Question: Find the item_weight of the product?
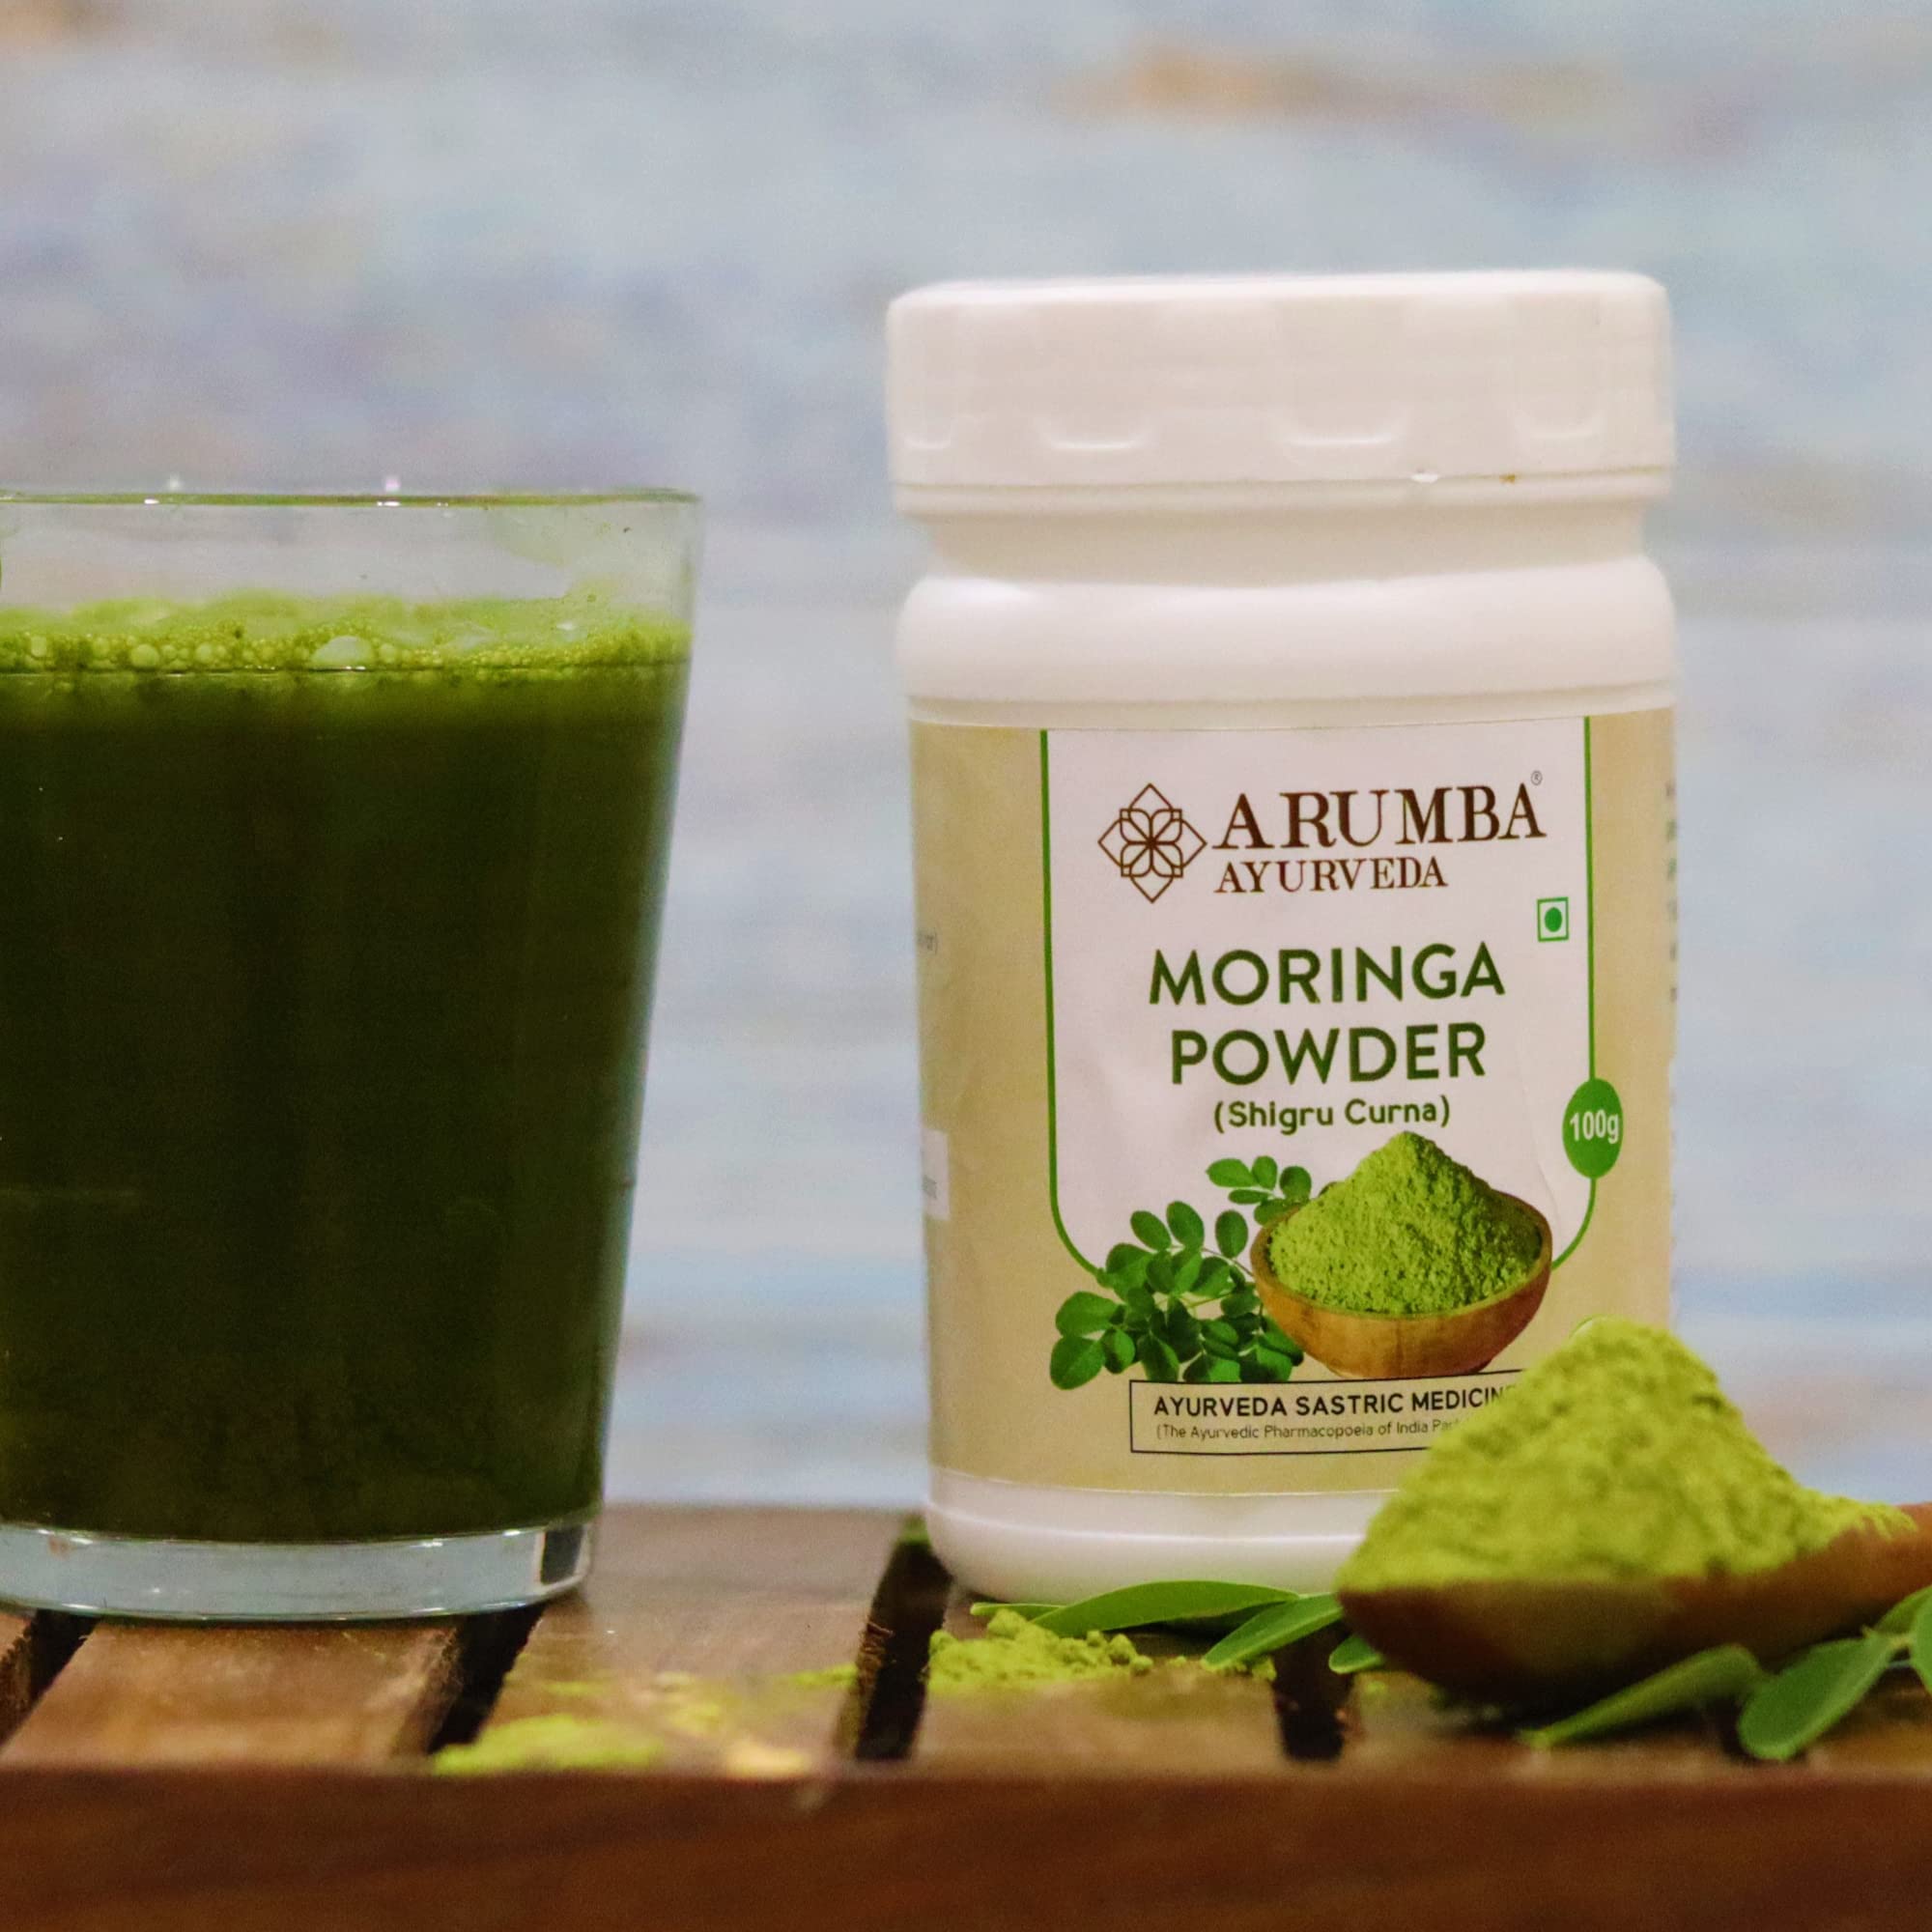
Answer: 100.0 gram